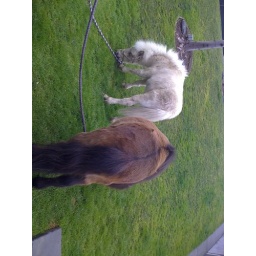
A few mini horses I saw on Union Spuare eating grass in San Francisco.